Rwanda

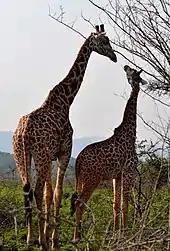
Giraffe in Akagera National Park

Rwanda's population of lions was destroyed in the aftermath of the genocide of 1994, as national parks were turned into camps for displaced people and the remaining animals were poisoned by cattle herders. In June 2015, two South African parks donated seven lions to Akagera National Park, reestablishing a lion population in Rwanda. The lions were held initially in a fenced-off area of the park, and then collared and released into the wild a month later.